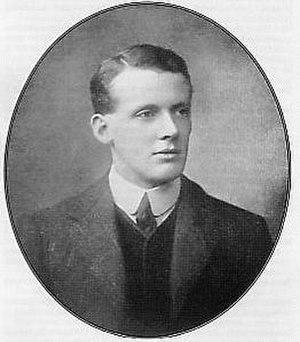
Arnold Patrick Spencer-Smith, né le 17 mars 1883 à Streatham et mort le 9 mars 1916 en Antarctique, était un aumônier et photographe amateur britannique qui a rejoint l'expédition Endurance de Ernest Shackleton entre 1914 et 1917.
Liste des membres de l'expédition Endurance.